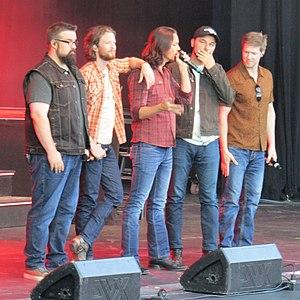
Home Free est un groupe américain de cinq chanteurs a capella, Austin Brown, Rob Lundquist, Adam Rupp, Tim Foust et Adam Chance.